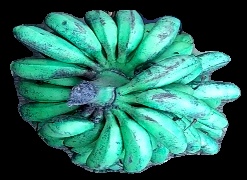
Variety: rasbale
Grade: grade3